Dulles International Airport

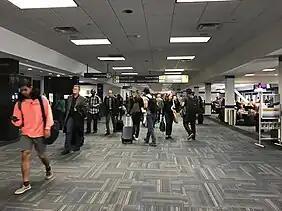
The interior of Concourse C and D, where United's hub operation is based

Concourses A and B are located in the midfield terminal building closer to the main terminal. They are utilized by all non-United flights as well as a limited number of United Express flights.